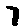
Label: 7